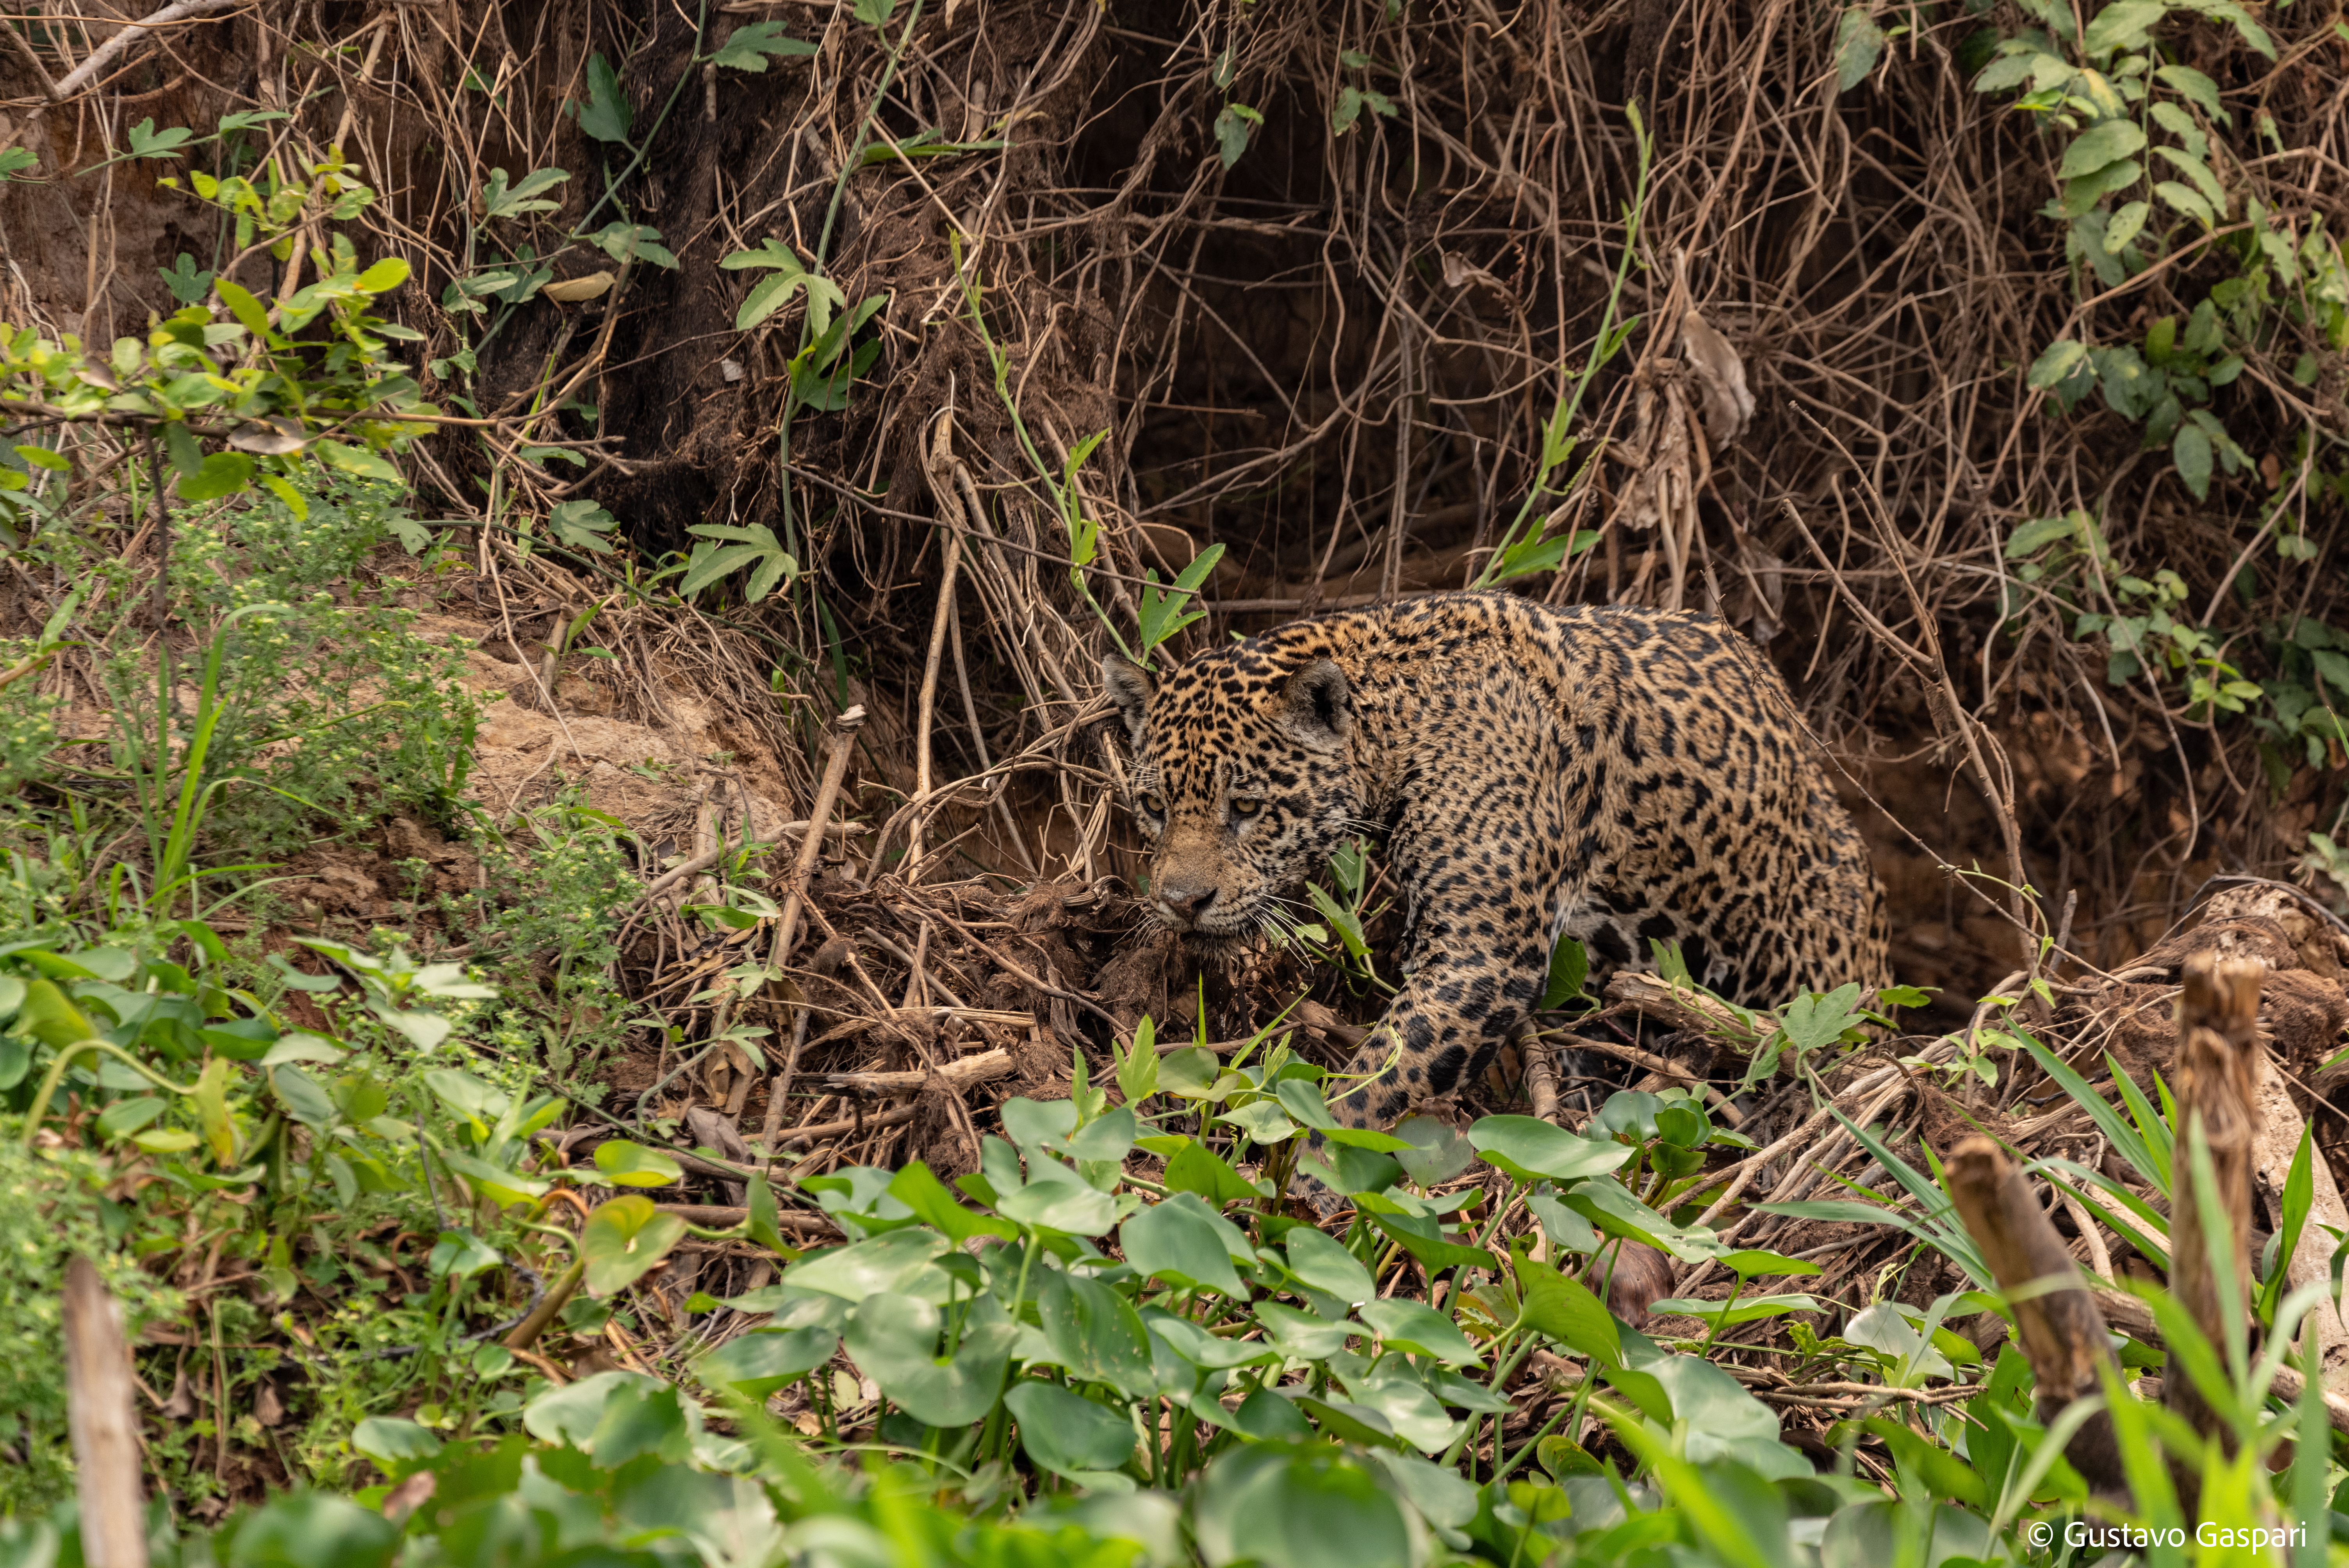
Jaguar: Estella